Saud of Saudi Arabia

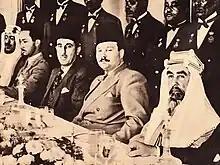
During the Inshas Conference. From right to left: Abdullah I of Jordan, Farouk of Egypt, Syrian President Shukri al-Quwatli, Emir Abd al-Ilah of Iraq, and Crown Prince Saud, 1946

Following Saud's visits, he concentrated on the first areas to be deemed in sore need of modernization and reform in view of increasing revenues and expenditures, these were the governance and handling the country's finances. After seeking advice and expert help from a number of friendly countries, primarily the US, the Saudi riyal was linked to the United States Dollar and apart from structural, regulatory, and procedural reforms within a revamped Ministry of Finance; a Central Bank under the name of the Saudi Arabian Monetary Agency (SAMA) was established during 1952.